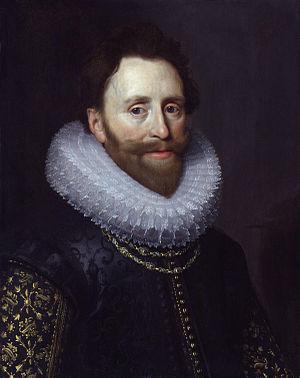
Dudley Carleton est un collectionneur d'art, diplomate et secrétaire d’État anglais.